Altiplano-Puna Magma Body

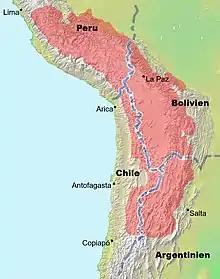
Location (in red) of the Altiplano-Puna plateau in South America

The Altiplano-Puna Magma Body (APMB), a magma body located within the Altiplano-Puna plateau approximately 10–20 km beneath the Altiplano-Puna Volcanic Complex (APVC) in the Central Andes. High resolution tomography shows that this magma body has a diameter of ~200 km, a depth of 14–20 km, with a total volume of ~500,000 km, making it the largest known active magma body on Earth. Thickness estimates for the APMB are varied, with some as low as 1 km, others around 10–20 km, and some extending as far down as the Moho. The APMB is primarily composed of 7-10 wt% water andesitic melts and the upper portion may contain more dacitic melts with partial melt percentages ranging from 10-40%. Measurements indicate that the region around the Uturuncu volcano in Bolivia is uplifting at a rate of ~10 mm/year, surrounded by a large region of subsidence. This movement is likely a result of the APMB interacting with the surrounding rock and causing deformation. Recent research demonstrates that this uplift rate may fluctuate over months or years and that it has decreased over the past decade. Various techniques, such as seismic, gravity, and electromagnetic measurements have been used to image the low-velocity zone in the mid to upper crust known as the APMB.